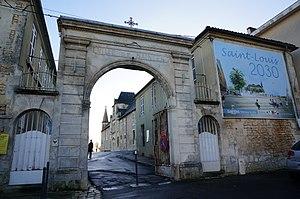
A Saintes.
Le logis du gouverneur est un monument de la ville de Saintes, dans le département français de la Charente-Maritime.